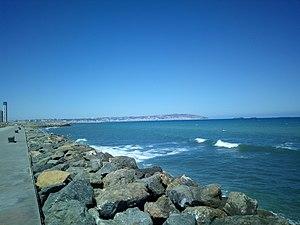
Vue de la ville d'Alger à l'horizon depuis la plage du Lido, El Mohammadia, Wilaya d'Alger
Mohammadia est une commune de la wilaya d'Alger en Algérie, située dans la banlieue Est d'Alger.